Whakatāne Graben

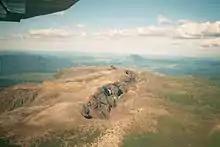
A view over the Mount Tarawera chasm to east with Putauaki (Mount Edgecumbe) and Whakatāne Graben beyond.

The graben extends on shore from the west of the town of Kawerau to the coast at Matatā in the north and Whakatāne in the south. It is drained by the Tarawera River to the north and the Rangitaiki River to the south. The volcano of Putauaki (Mount Edgecumbe) is towards the centre of the on shore portion. The off shore portion extends some offshore to Whakaari / White Island and is delimited by the undersea Rurima Ridge to the north west and the undersea Motuhora scarp to the south east.